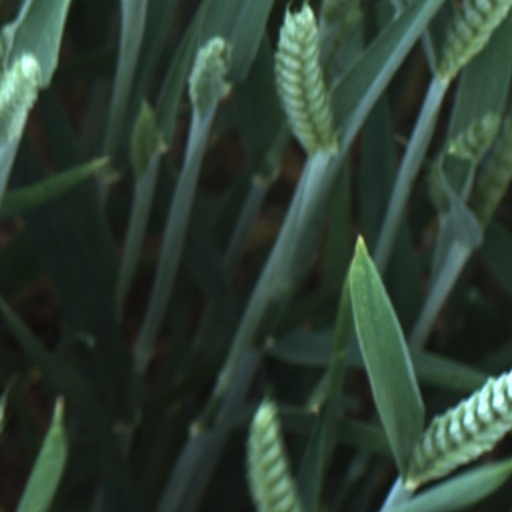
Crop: wheat